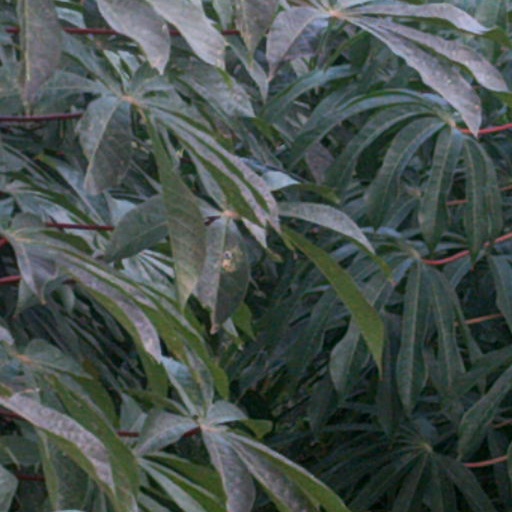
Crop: cassava